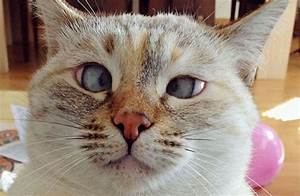
Label: gatto